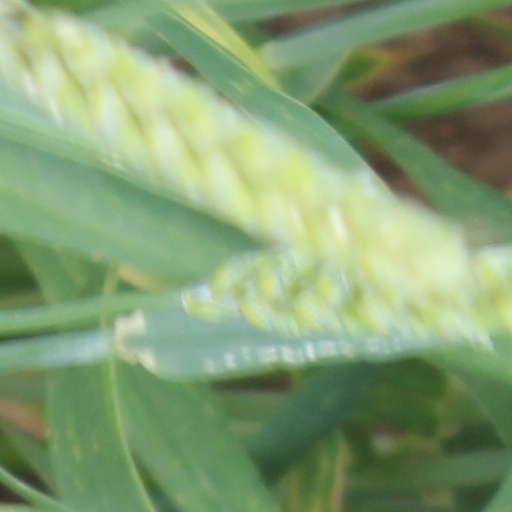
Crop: wheat